Michael Smith (sports reporter)

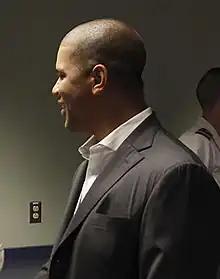

Michael Anthony Smith II (born August 1, 1979) is an American sports journalist, best known for his time as an ESPN commentator and host. He is the former co-host of the Peacock sports talk show "Brother From Another".